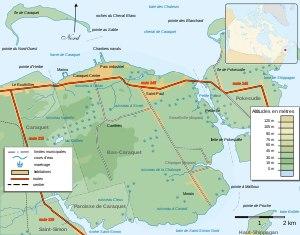
Bas-Caraquet est un village portuaire canadien du comté de Gloucester, au nord-est du Nouveau-Brunswick. Bas-Caraquet est en quelque sorte une banlieue de sa voisine Caraquet, mais possède sa propre économie et une histoire aussi ancienne.